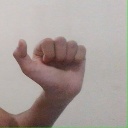
अक्षर: त